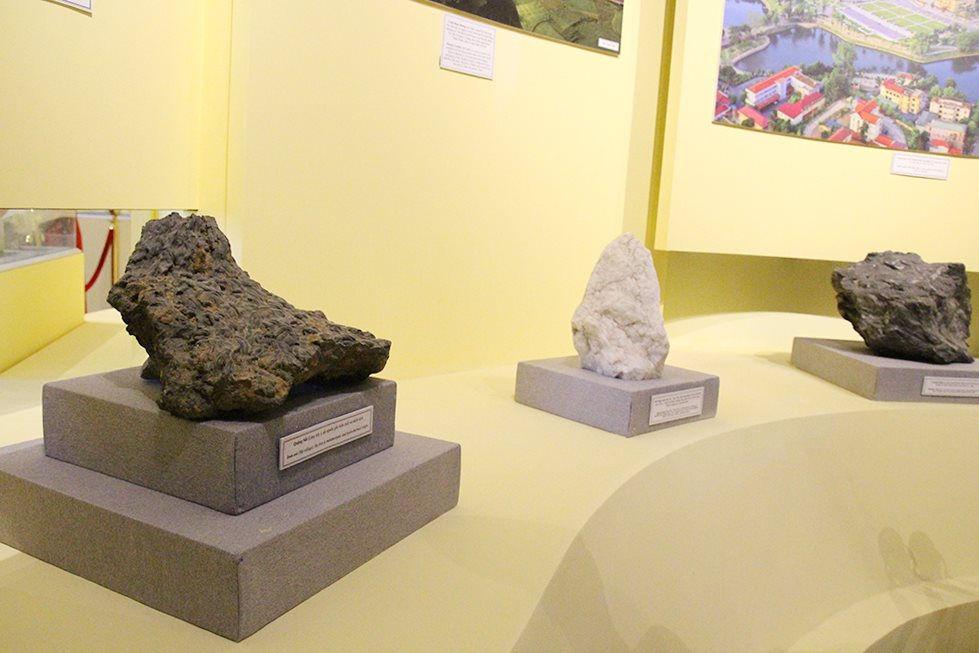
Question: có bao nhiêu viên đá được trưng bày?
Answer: có ba viên đá được trưng bày